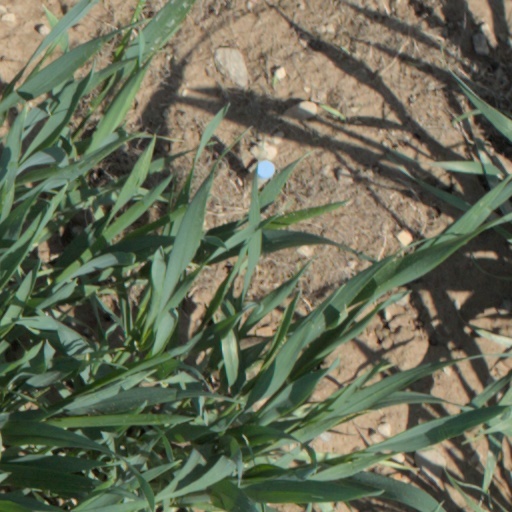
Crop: wheat